2022 Conservative Party of Canada leadership election

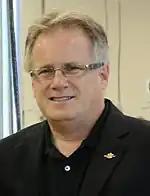

Marc Dalton, 61, MP for Pitt Meadows—Maple Ridge (2019–present), MLA for Maple Ridge-Mission (2009–2017). Before entering politics, Dalton was a teacher in British Columbia. He identifies as of French and Métis heritage. Dalton is bilingual in English and French. He announced his candidacy on March 20, 2022. On April 17, 2022, he was approved as a candidate. On April 29, 2022, it was announced that he failed to qualify as a verified candidate. Dalton said he needed "just a bit more time" to raise the necessary funds. He endorsed Leslyn Lewis for leader.